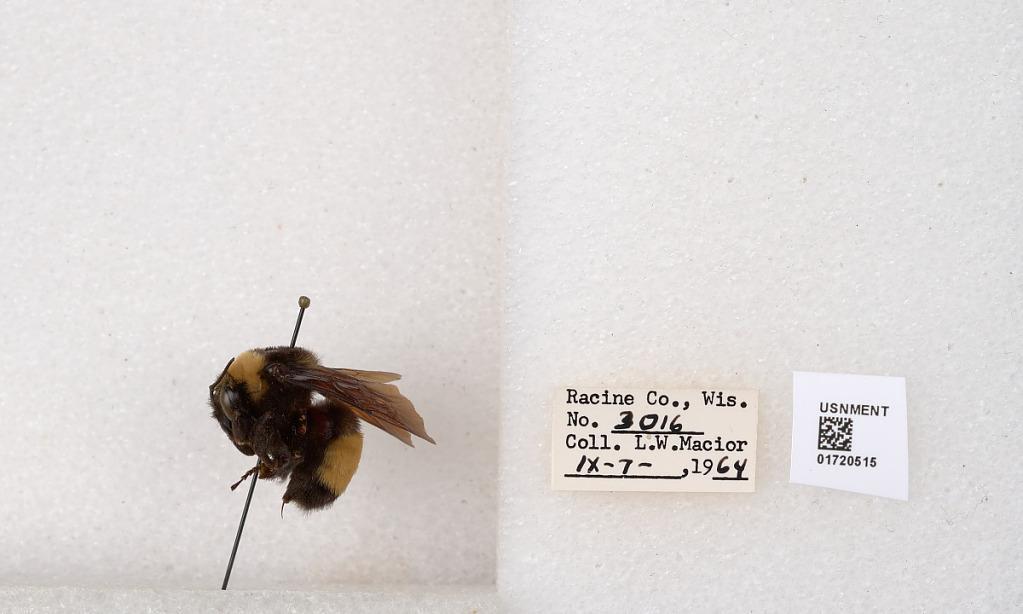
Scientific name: Bombus (Bombus) nevadensis auricormus
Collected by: L. Macior
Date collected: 1964-9-7
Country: United States
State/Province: Wisconsin
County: Racine
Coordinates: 42.7299, -87.8123